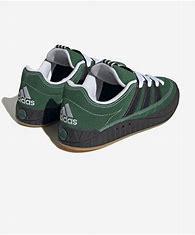
Brand: Adidas
Model: Adimatic